Mangrove restoration

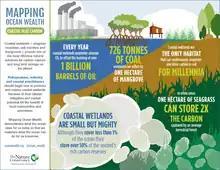
A summary of carbon storage in wetland ecosystems.

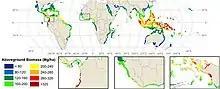
This map shows the estimated global distribution of above ground carbon storage in mangroves

Mangrove forests have a potential to mitigate climate change, such as through the sequestration of carbon from the atmosphere directly, and by providing protection from storms, which are expected to become more intense and frequent into the 21st century. A summary of coastal wetland carbon, including mangroves, is seen in the accompanying image. Wetland plants, like mangroves, take in carbon dioxide when they perform photosynthesis. They then convert this into biomass made of complex carbon compounds. Being the most carbon-rich tropical forest, mangroves are highly productive and are found to store three to four times more carbon than other tropical forests. This is known as blue carbon. Mangroves make up only 0.7% of tropical forest area worldwide, yet studies calculate the effect of mangrove deforestation to contribute 10% of global CO emissions from deforestation. The image to the right shows the global distribution of above ground carbon from mangroves. As can be seen, most of this carbon is located in Indonesia, followed by Brazil, Malaysia and Nigeria. Indonesia has one of the highest rates of mangrove loss, yet the most carbon stored from mangroves. Therefore, it is suggested that if the correct policy is implemented, countries like Indonesia can make considerable contributions to global carbon fluxes.